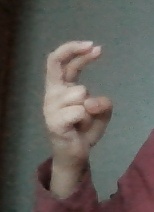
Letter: zay